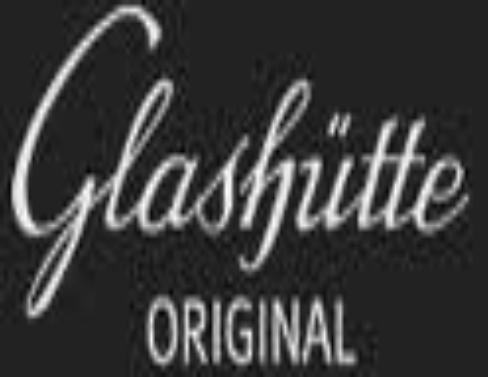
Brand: glashutte original
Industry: Electronic